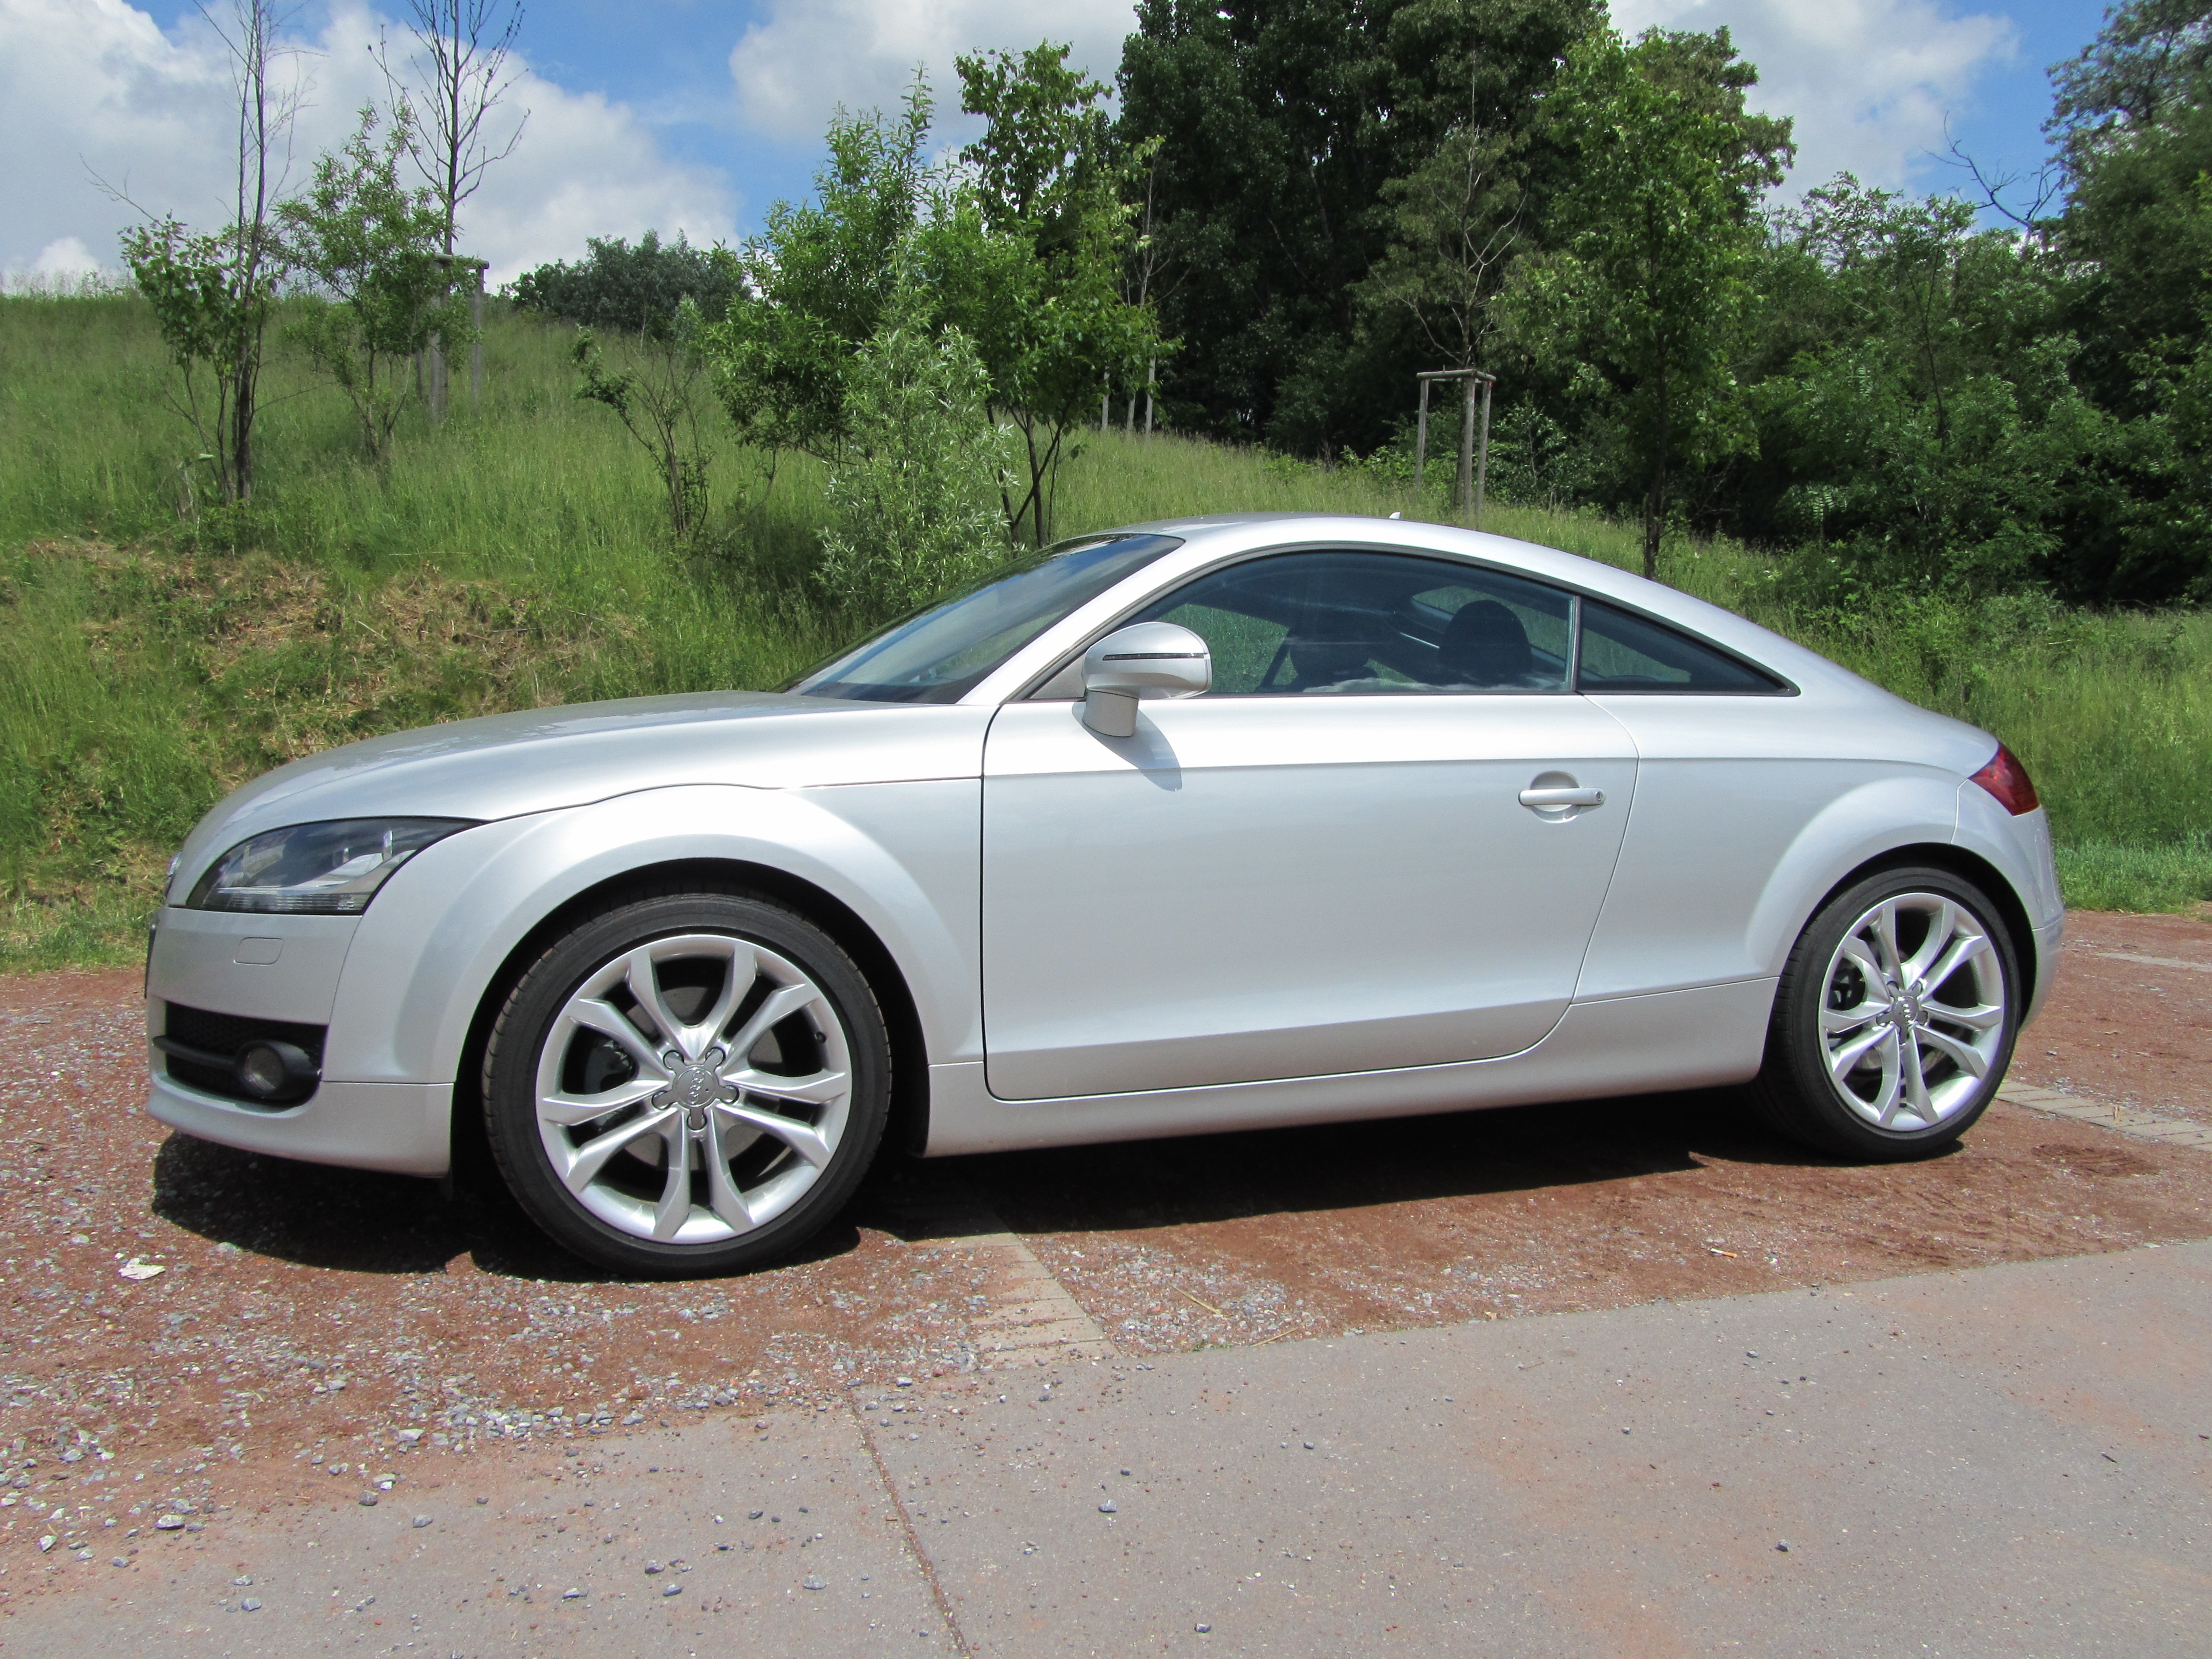
car, wheel, vehicle, auto, automotive, sports car, bumper, silver, rim, audi, coupe, tt, audi tt, land vehicle, automobile make, automotive exterior, automotive design, family car, executive car